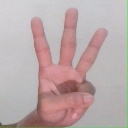
अक्षर: व